People's Party of Canada

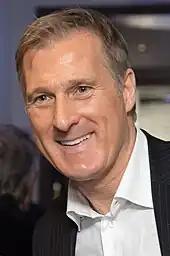
Bernier in 2017

The PPC was formed a few weeks after the resignation of Maxime Bernier, a candidate in the 2017 Conservative Party of Canada leadership election and former cabinet minister from the Conservative Party of Canada. In his resignation speech, Bernier stated that he was leaving because "I've come to realize... this party is too intellectually and morally corrupt to be reformed." Bernier also stated that under opposition leader Andrew Scheer, to whom Bernier finished runner-up in the 2017 party leadership election, the Conservative Party had abandoned its principles on issues including political correctness, corporate welfare, equalization payments reform, and supply management. In a "National Post" op-ed, Bernier stated that his motive for forming the party was to reverse the public choice dynamic in the Canadian political system resulting in vote-buying and pandering by political parties. He reiterated his belief that the Conservative Party could not be reformed to end this practice, and that a new political party was required.